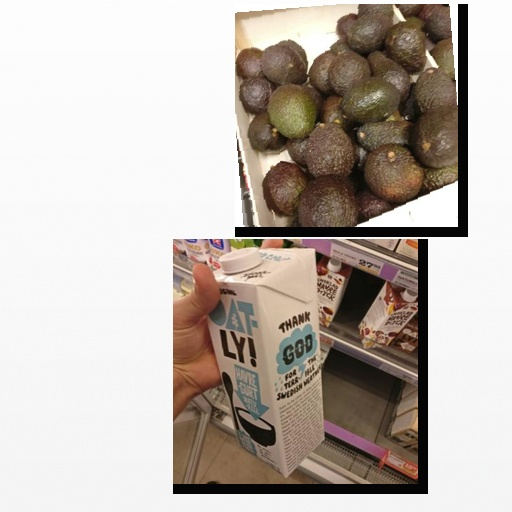
Food items: avocado, oat_yogurt